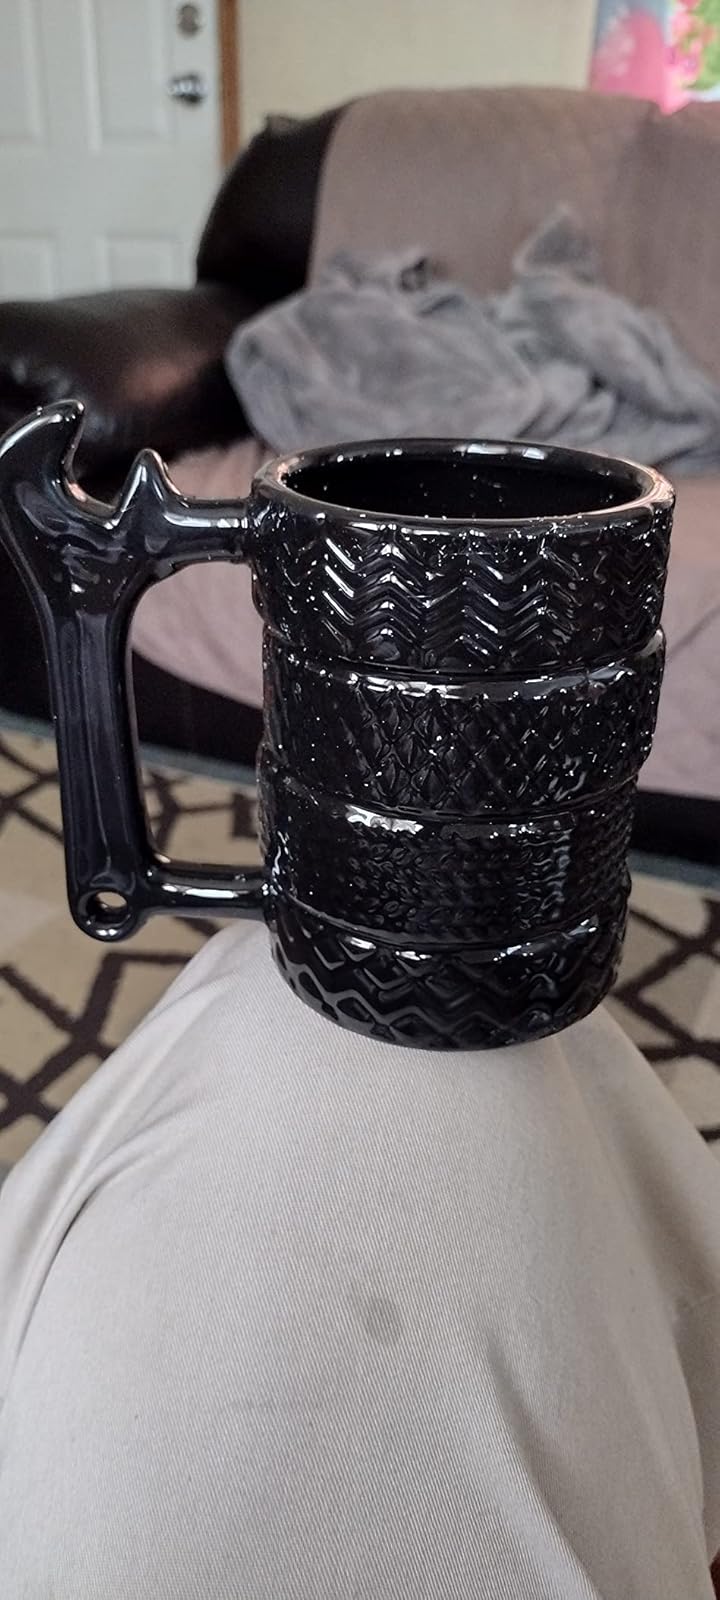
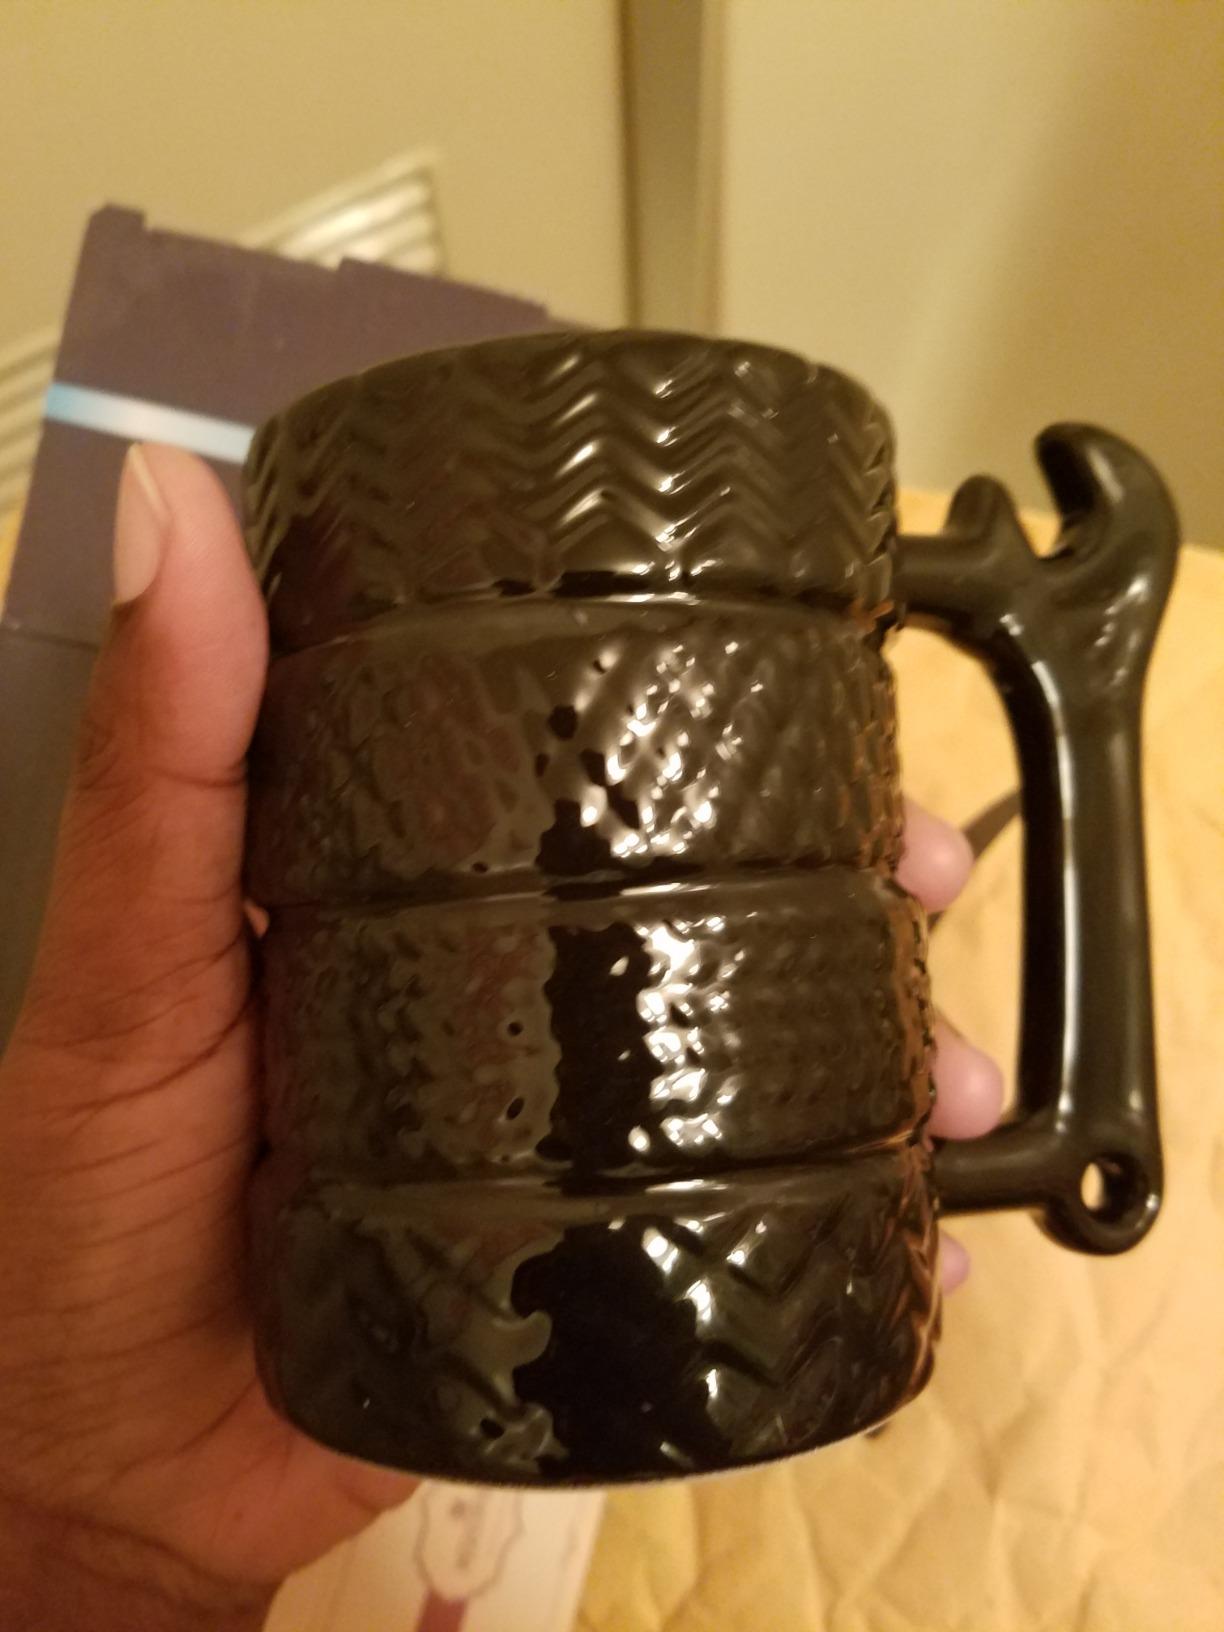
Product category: items_mug
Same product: yes